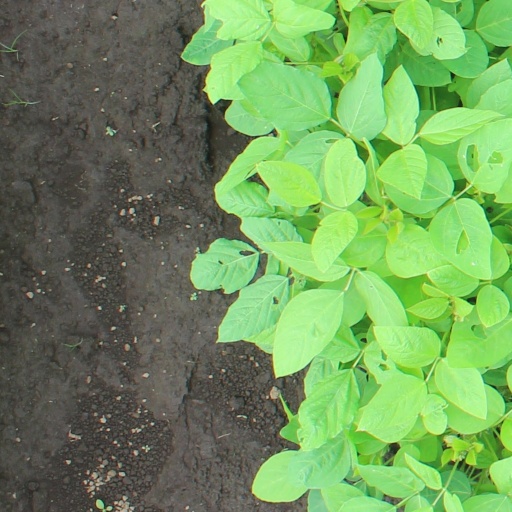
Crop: soybean